The Ashes

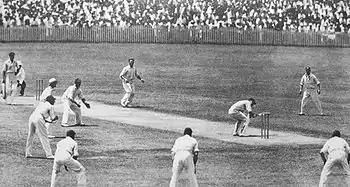
Bill Woodfull evades a ball from Harold Larwood with Bodyline field settings.

Later in 1882, following the famous Australian victory at The Oval, Bligh led an England team to Australia, as he said, to "recover those ashes". Publicity surrounding the series was intense, and it was at some time during this series that the Ashes urn was crafted. Australia won the First Test by nine wickets, but in the next two England were victorious. At the end of the Third Test, England were generally considered to have "won back the Ashes" 2–1. A fourth match was played, against a "United Australian XI", which was arguably stronger than the Australian sides that had competed in the previous three matches; this game, however, is not generally considered part of the 1882–83 series. It "is" counted as a Test, but as a standalone. This match ended in a victory for Australia.